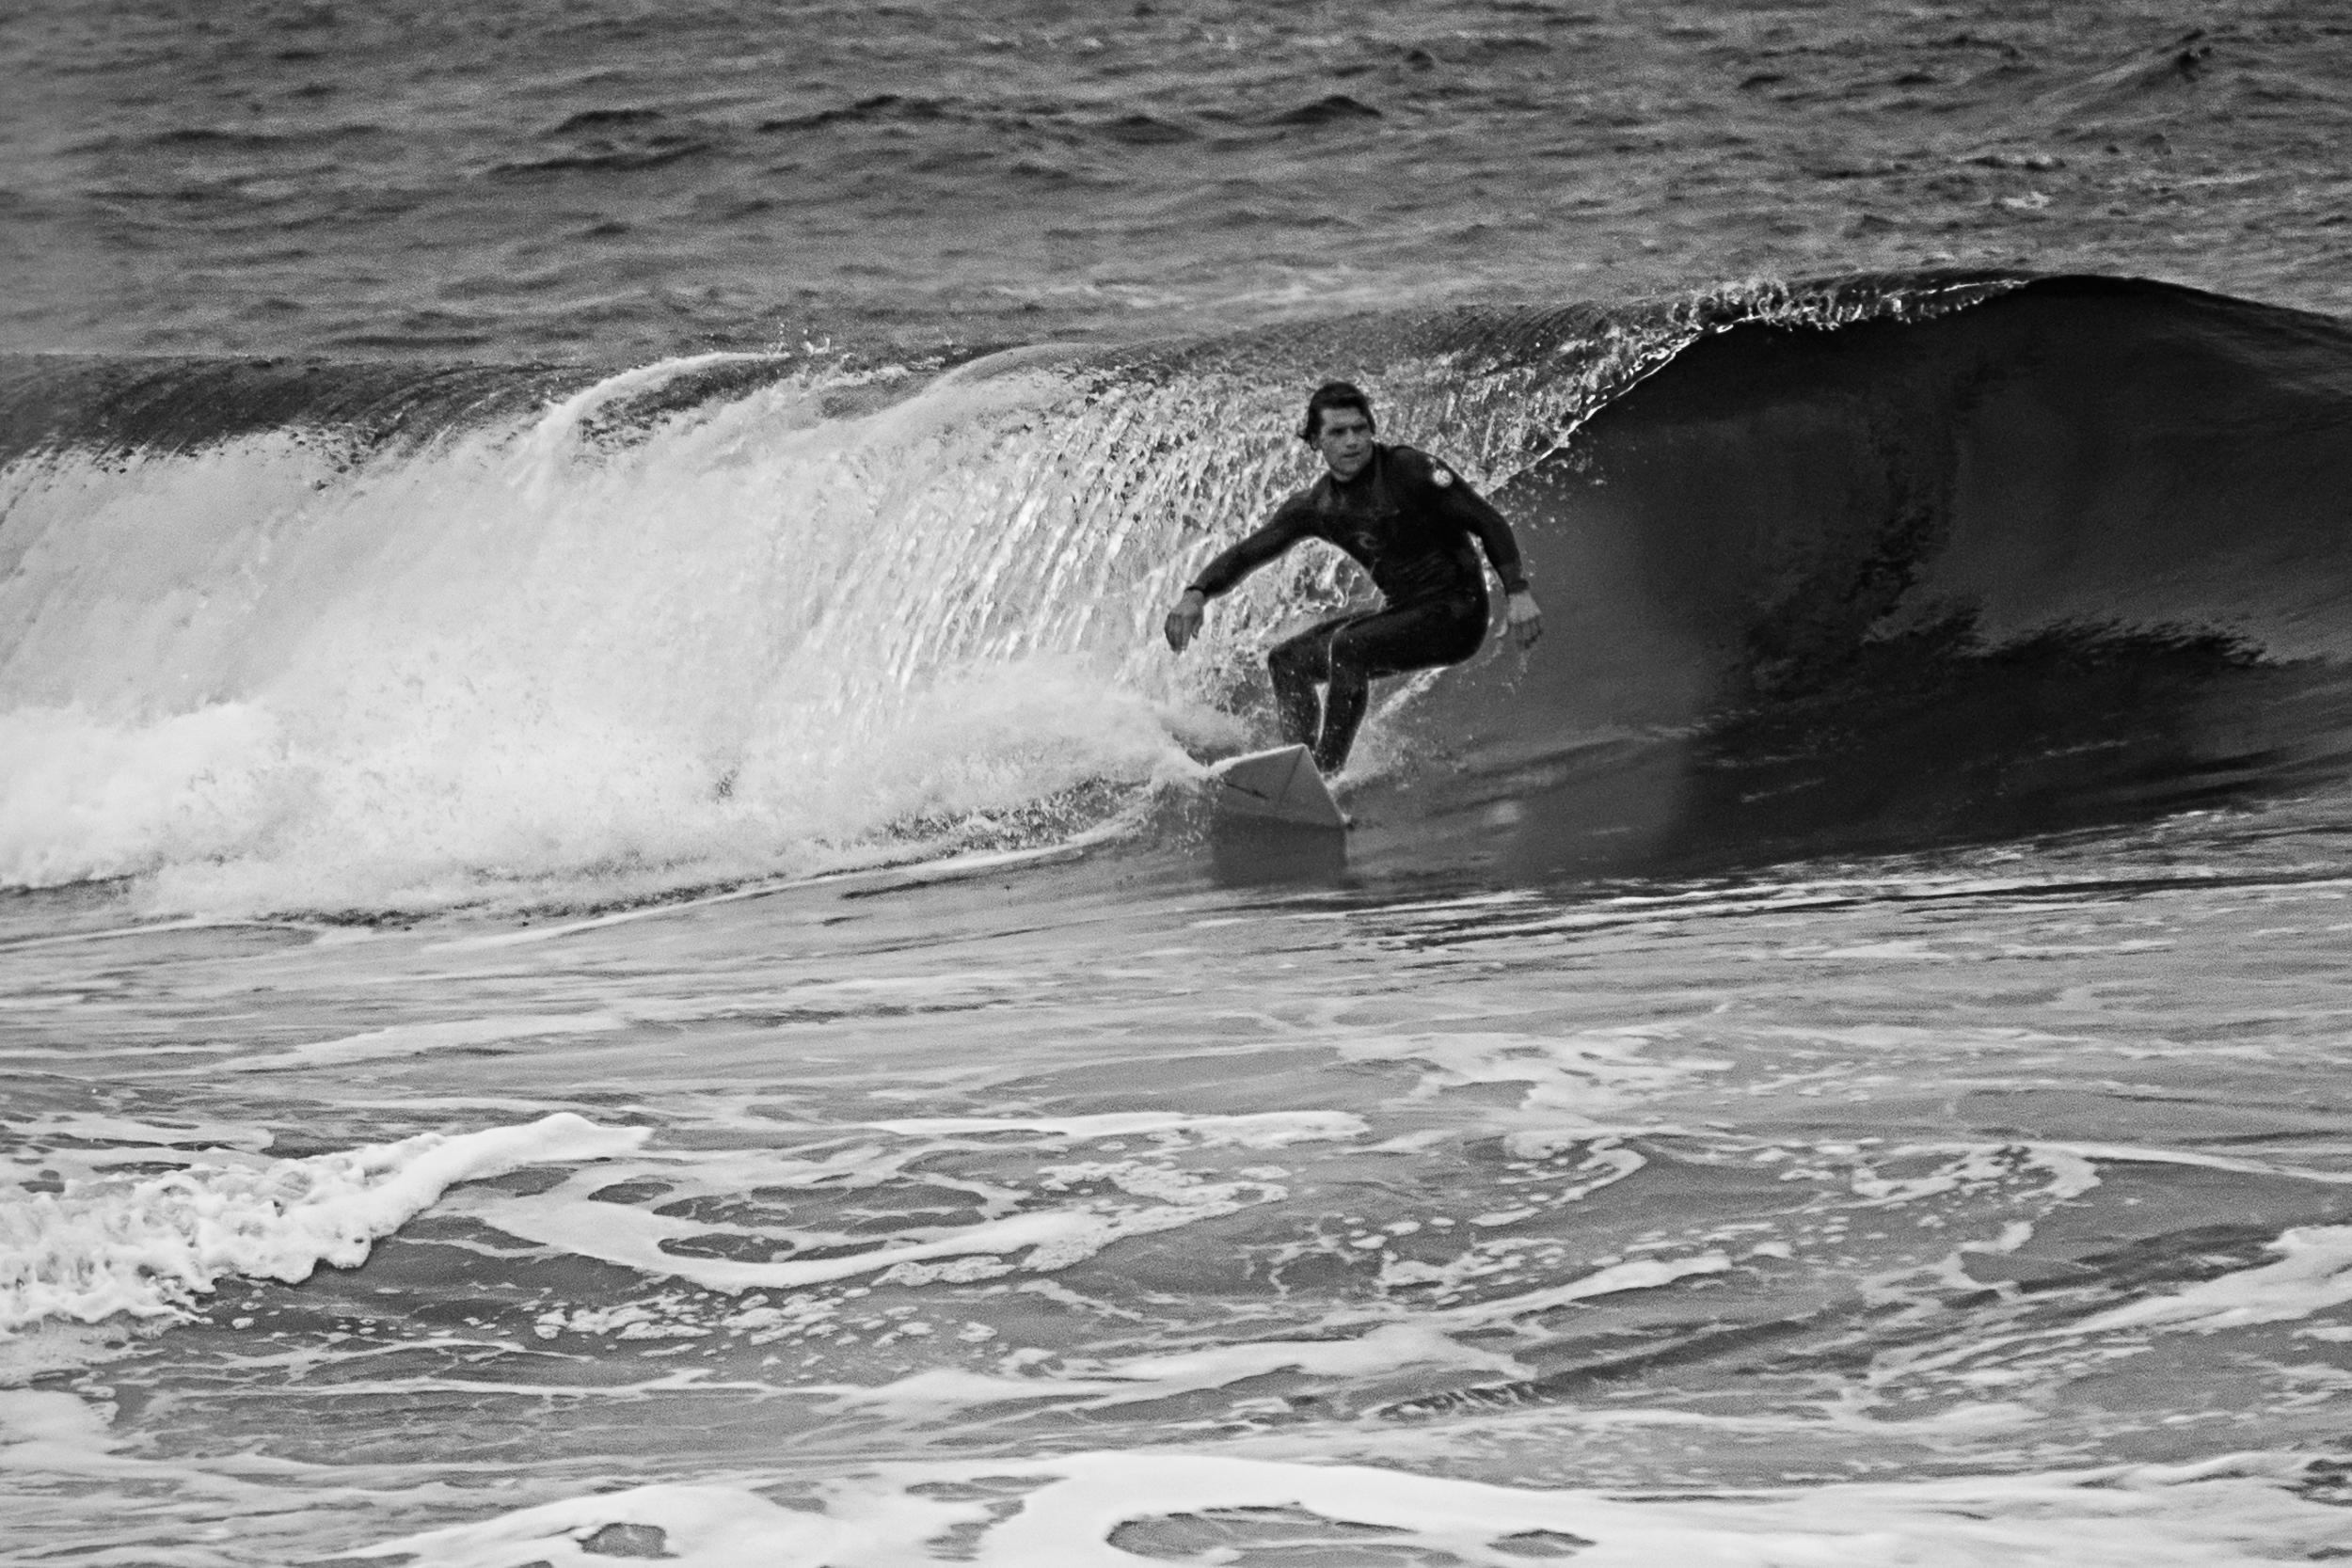
sea, coast, ocean, black and white, white, wave, europe, surfing, surfboard, nikon, monochrome, extreme sport, sports, nikkor, curuyann, water sport, monochrome photography, wind wave, boardsport, surfing equipment and supplies, surface water sports, individual sports